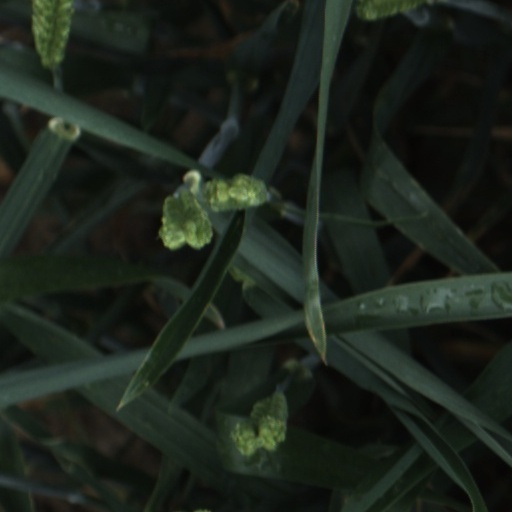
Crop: wheat